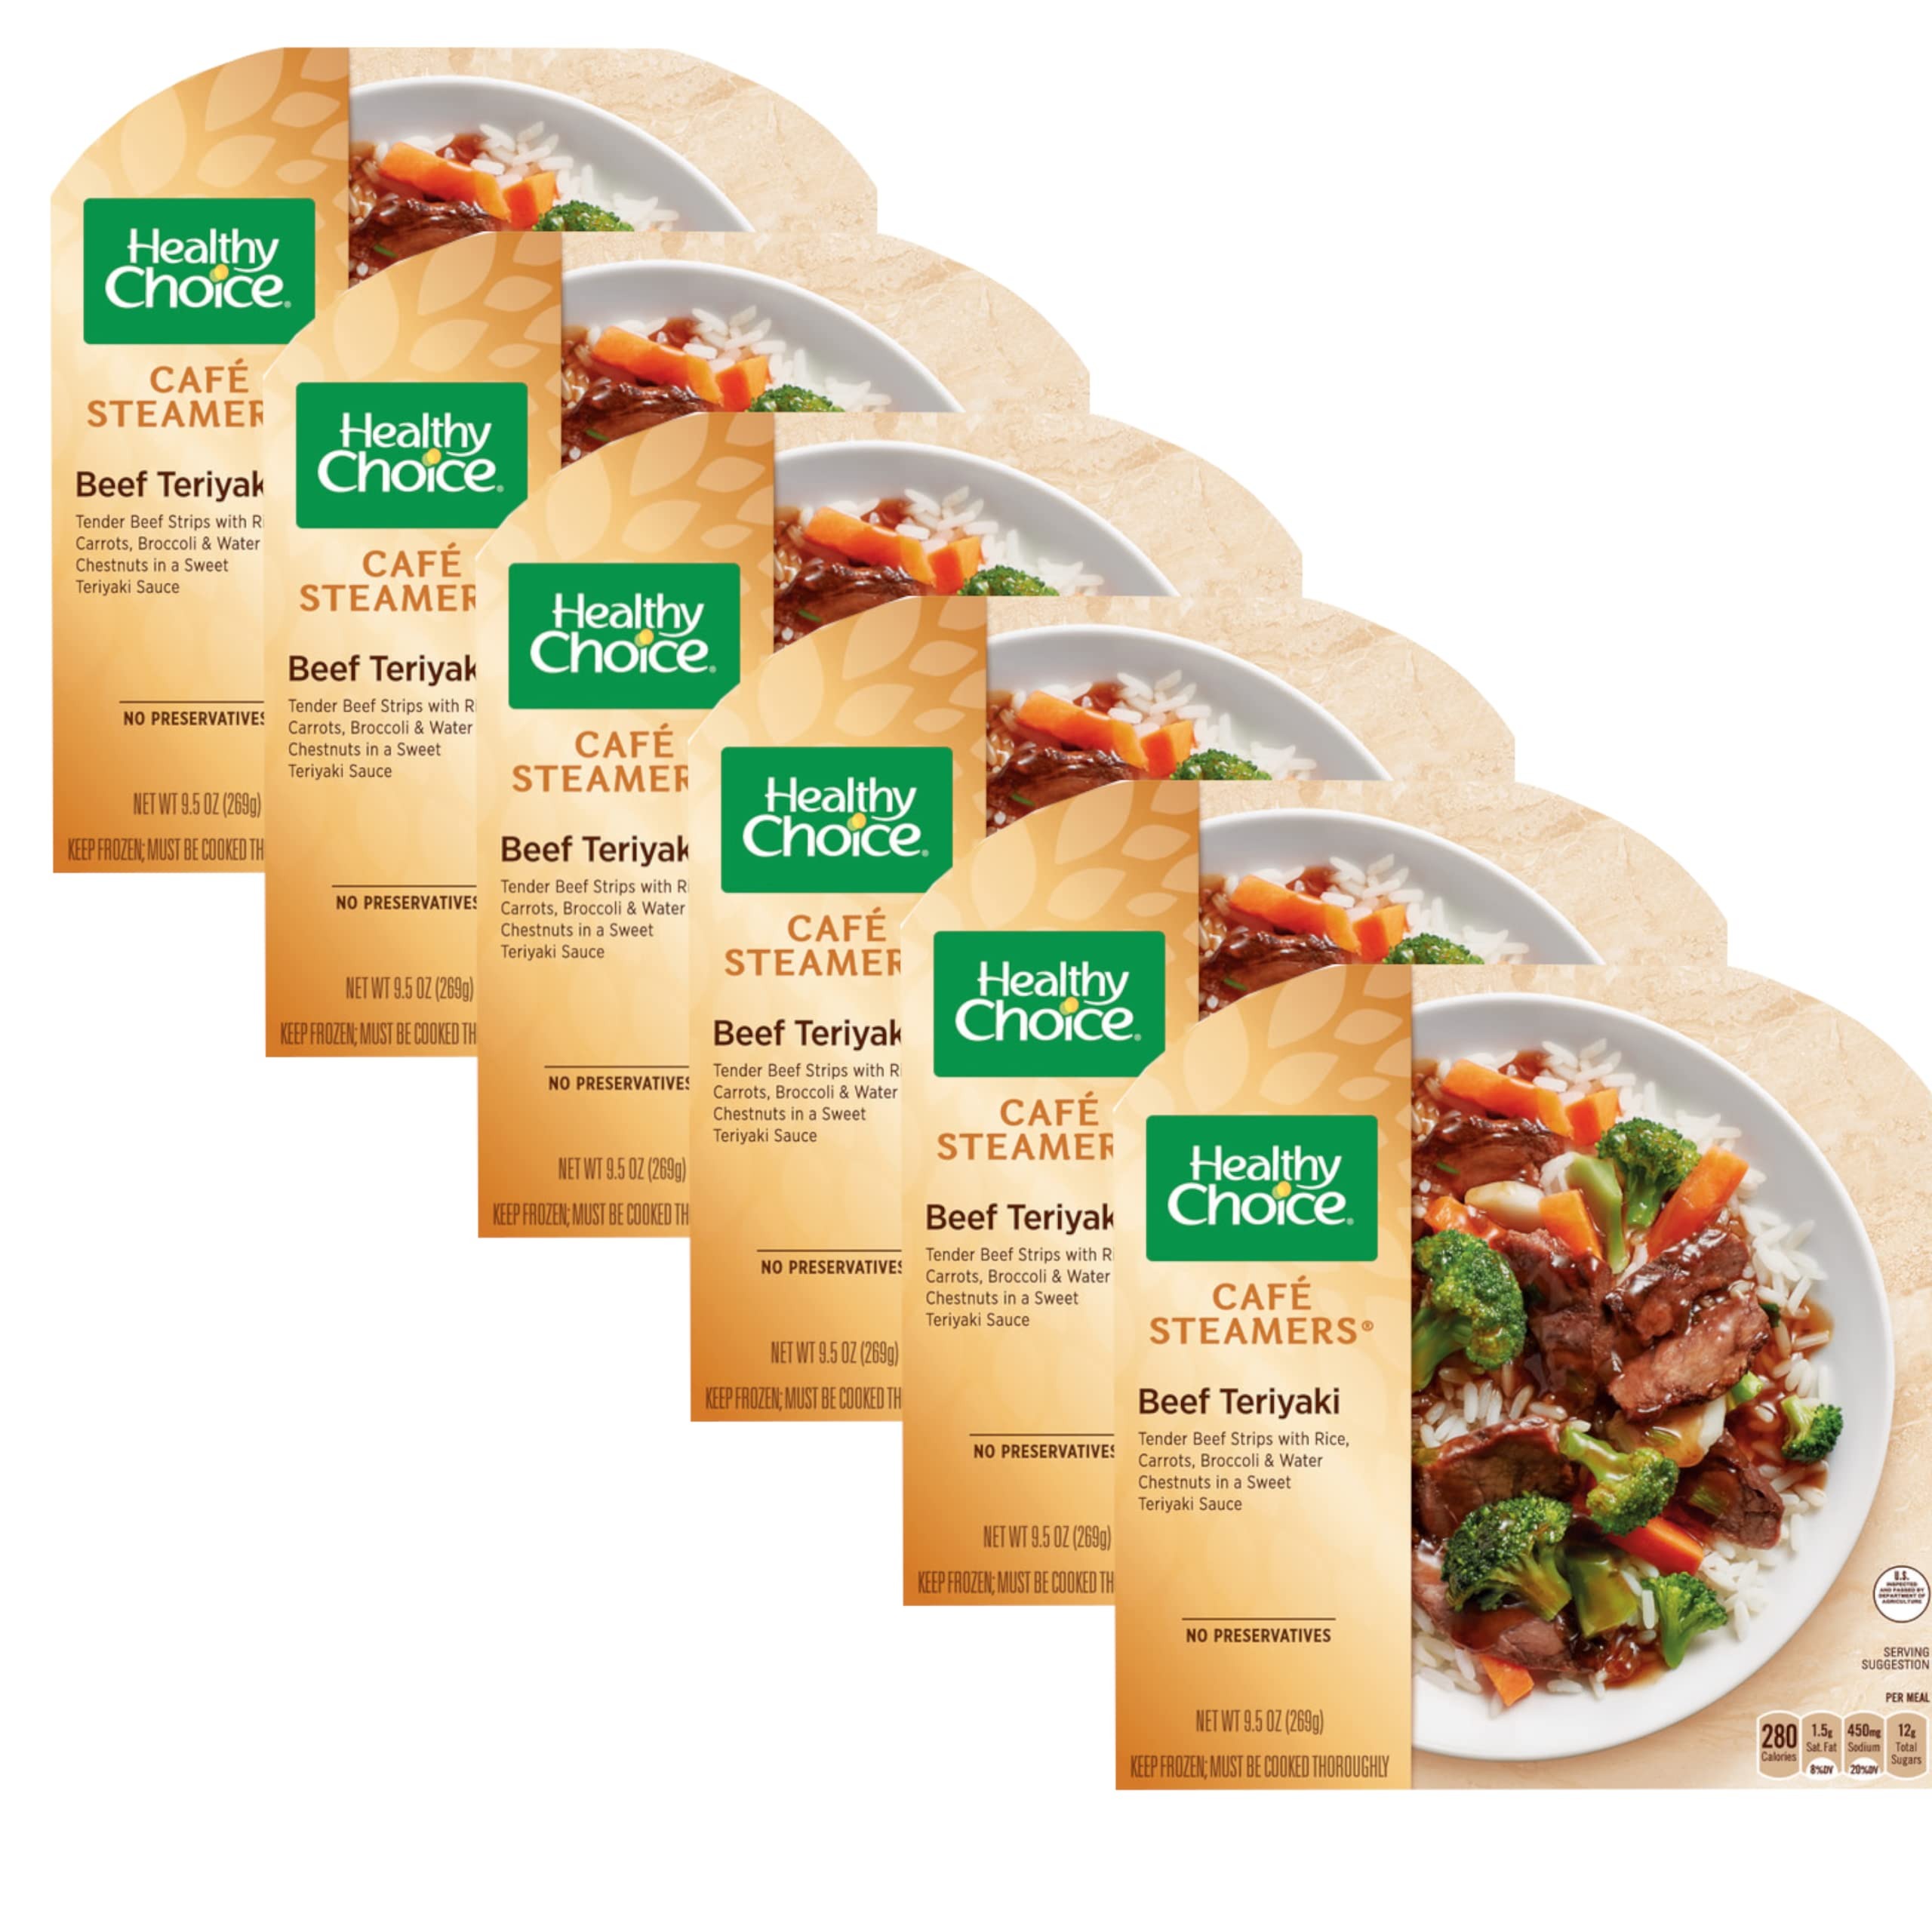
Item Name: Healthy Choice Beef Teriyaki - Tender Beef Strips - Rice, Carrots, Broccoli, and Water Chestnuts in a Sweet Teriyaki Sauce - 6 Pack (9.5 Oz Each) - Ready Set Gourmet Donate a Meal Program
Bullet Point 1: Quick Meals - Healthy Choice Microwave Meals make clean eating easy, no matter the time of day. Simply heat in the microwave to steam and enjoy whenever hunger strikes
Bullet Point 2: Easy Dinner - Enjoy culinary-inspired recipes made with organic ingredients. These microwave dinners are ready in minutes for a meal that’s as delicious as it is convenient. No plates required
Bullet Point 3: Satisfying Lunches - Heat up a satisfying entrée at home or at the office. Healthy Choice Frozen Meals make it easy to enjoy your favorite modern recipes steamed to perfection. Did we mention they’re good for you, too?
Bullet Point 4: No Preservatives - Made with no preservatives, this wholesome microwave meal is tossed in a delicious teriyaki sauce. Contains one 9.5-ounce Healthy Choice Café Steamers Asian Inspired Beef Teriyaki Frozen Meal
Bullet Point 5: This Healthy Choice frozen dinner has 280 calories, 0 grams trans fat and 15 grams of protein per serving
Product Description: Healthy Choice Café Steamers Asian Inspired Beef Teriyaki Frozen Meal satisfies your cravings with quality ingredients. Savor a quick and delicious microwaveable meal featuring true steaming technology anytime. This dish combines tender beef and fluffy white rice with carrots, crisp broccoli and water chestnuts tossed in teriyaki sauce for a meal that's as delicious as it is healthy. <br><br>Made with no preservatives, this wholesome, microwave-ready meal delivers a bold experience any day of the week. Perfect for an on-the-go power lunch or a quick and delicious dinner at home after a long day, this single-serve meal contains 280 calories, 0 grams of trans fat and 15 grams of protein to keep you satisfied. Healthy Choice makes it easy to eat mindfully with bold, flavorful meals made with high-quality ingredients and contemporary recipes that are easy to prepare. Stock your freezer with a variety of Healthy Choice Café Steamers to keep healthy, wholesome meals on hand. <br><br>Please note that our warehouse packs everything as tightly as possible to ensure the item(s) remains frozen/refrigerated during transit and the coolant surrounds the item(s). As dry ice dissipates and gel packs thaw, this will create pockets of space in the package whereby products can shift around.<br><br>Upon receiving the delivery, please immediately place your items in your refrigerator or freezer. If you are away when your package arrives, please watch your email for delivery confirmation. Upon delivery, plan for someone to place them in a refrigerator or freezer as soon as possible.
Value: 6.0
Unit: Count

Price: 2.96